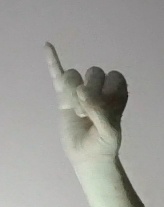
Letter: meem